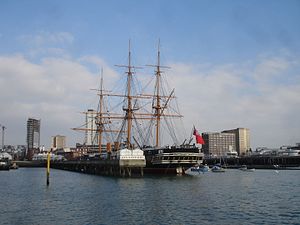
HMS Warrior (1860) / Redningen
Agterstavnen på HMS Warrior, set fra Portsmouth Havn
HMS Warrior var det første britiske panserskib og blev bygget som svar på det første panserskib La Gloire, der blev søsat samme år som Warrior blev bestilt.